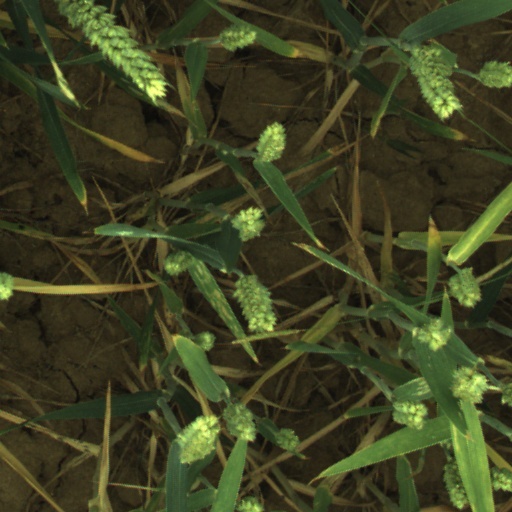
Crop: wheat